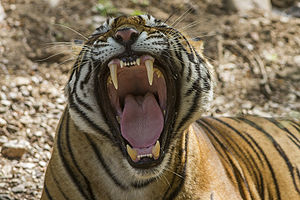
Tiger / Levevis / Socialt liv
En ikke helt voksen tiger viser fortænder, hjørnetænder og lidt af for- og bagkindtænder, mens den gaber.
Tigeren er den største katteart med en total kropslængde på op til 3,22 meter og i ekstreme tilfælde med en vægt på op til 388.7 kilo i naturen. Det mest genkendelige træk ved tigeren er pelsen med mørke tværstriber på orange bund. Tigre er topprædatorer, der især lever af hovdyr såsom hjorte og skedehornede. De er territoriale og jager generelt alene, men kan undertiden være sociale og kræver som regel sammenhængende områder, der tilgodeser deres byttedyr. Dette, sammen med det faktum, at de er naturligt hjemmehørende i nogle af de tættest befolkede dele af verden, har medført betydelige konflikter med mennesker. I det sydlige Bangladesh blev mindst 100 personer dræbt af tigre årligt frem til år 2004.